Recreation in Huntington, West Virginia

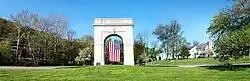
The Memorial Arch in 2012

Memorial Park is located at 1301 Memorial Boulevard. It contains the Memorial Arch, a section of the PATH walking trail, a playground, and a picnic shelter. It formerly included a large swimming pool that featured two slides but was abandoned and demolished in 2006. The two-mile walking trail merges with the one-mile trail around the main Ritter Park at 8th Street & North Blvd.